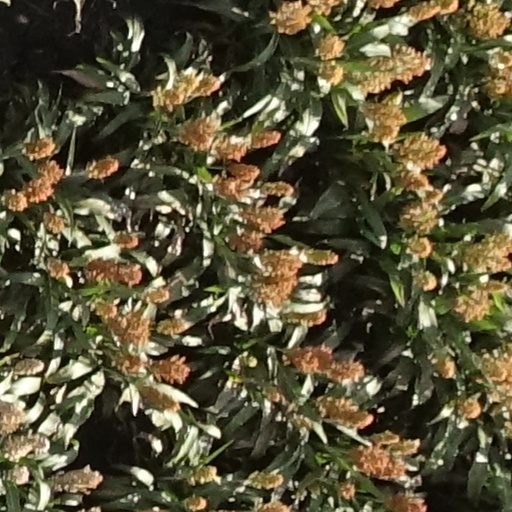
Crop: sorghum